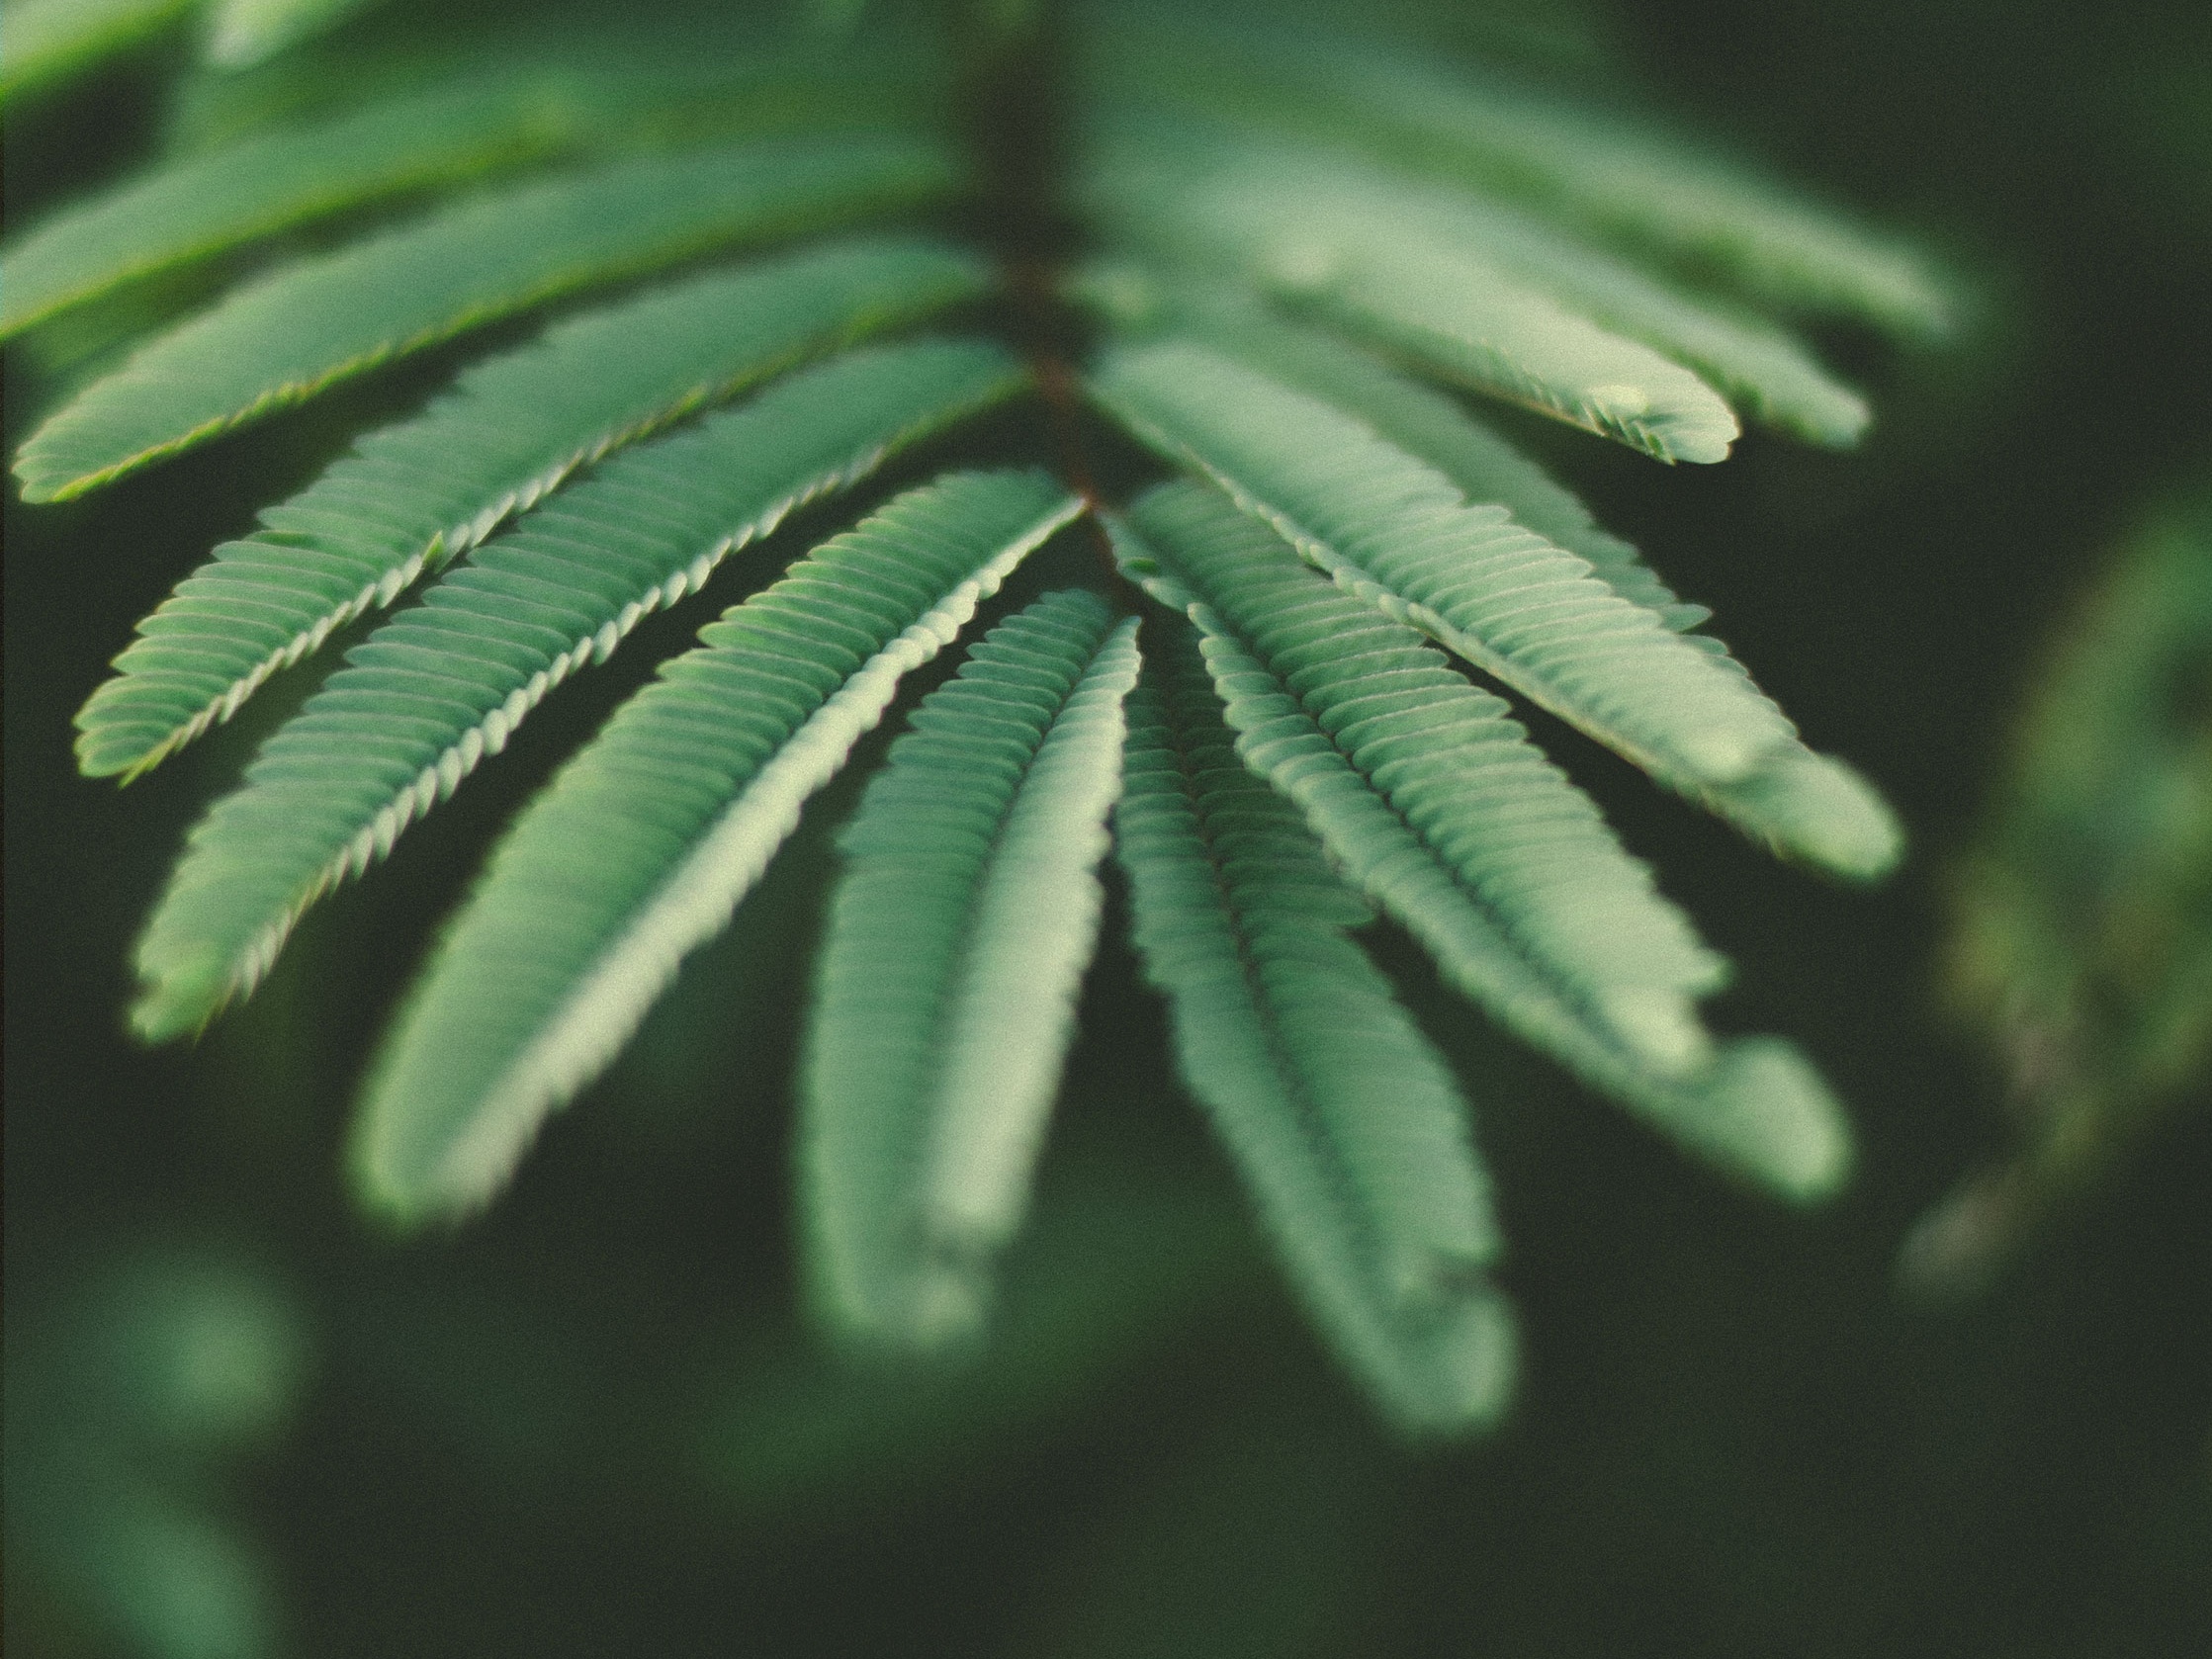
tree, nature, branch, plant, leaf, flower, green, botany, flora, close up, bud, macro photography, flowering plant, plant stem, woody plant, land plant